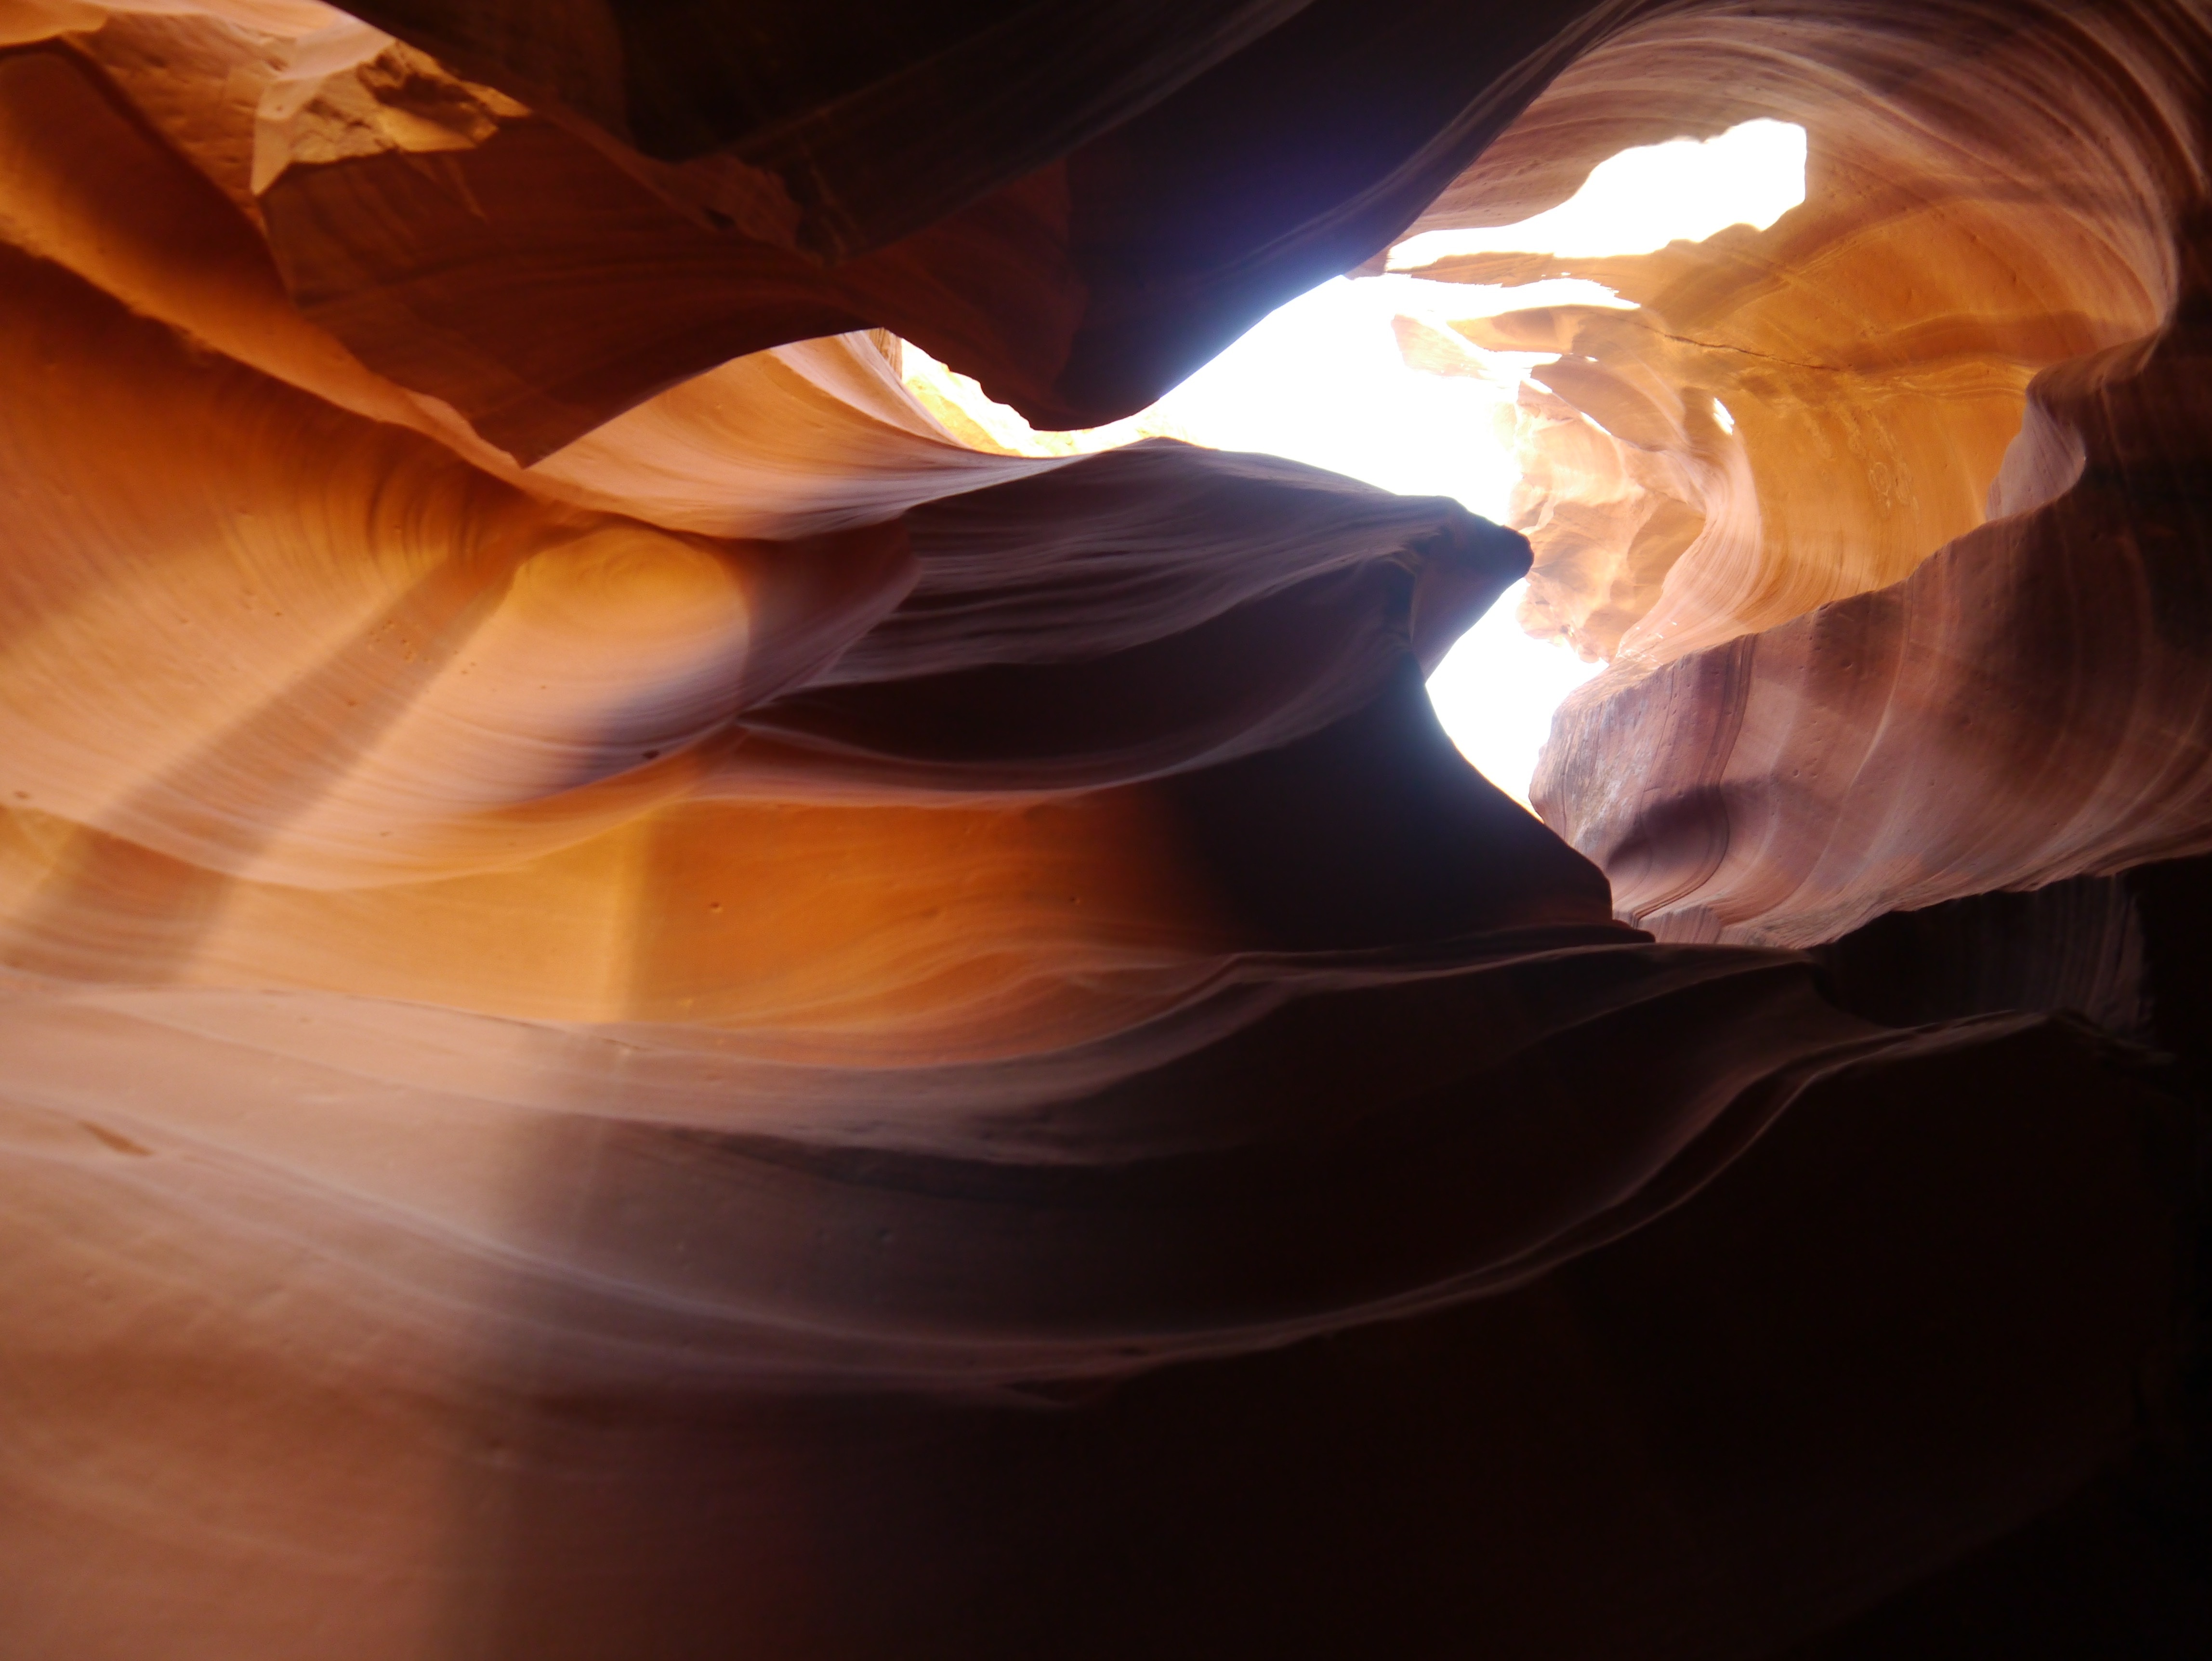
light, sunlight, flower, cave, reflection, color, natural, flame, darkness, antelope canyon, close up, screenshot, macro photography, atmosphere of earth, computer wallpaper